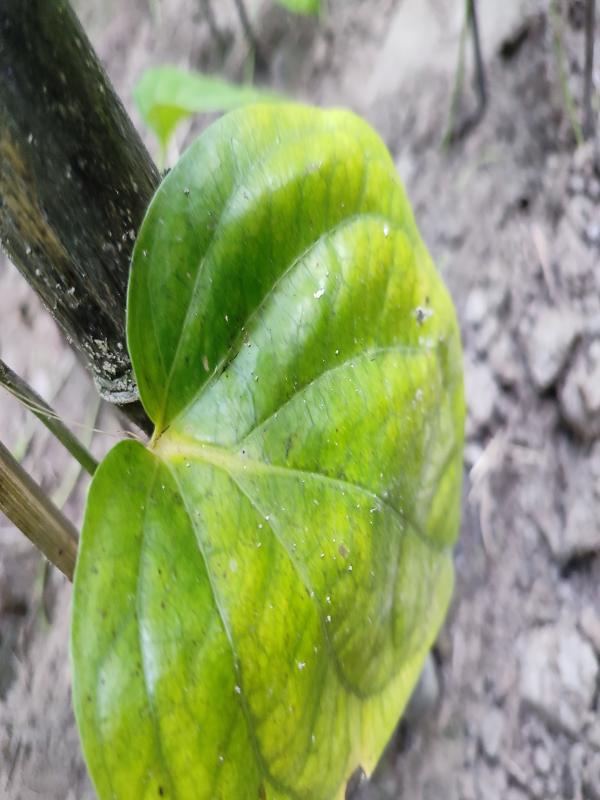
Label: Bacterial_Leaf_Disease